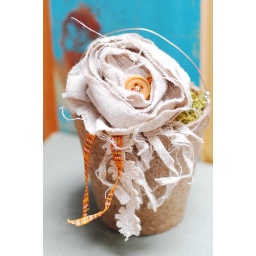
My frayed flower in a peat pot. Perfect for May Day or Mother's Day! Would make cute favors for a wedding!